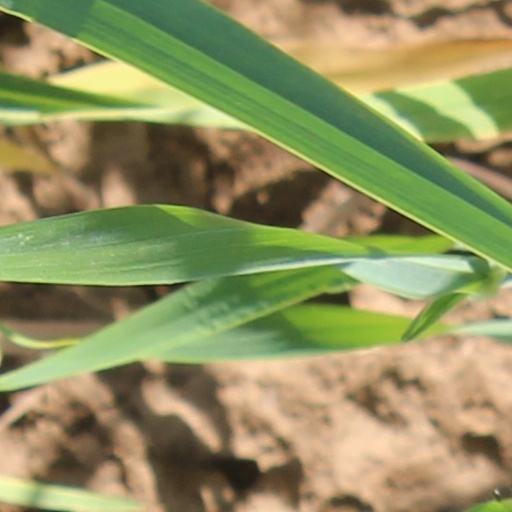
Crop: wheat